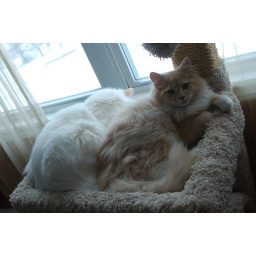
Titus and Puffin in the cat tree